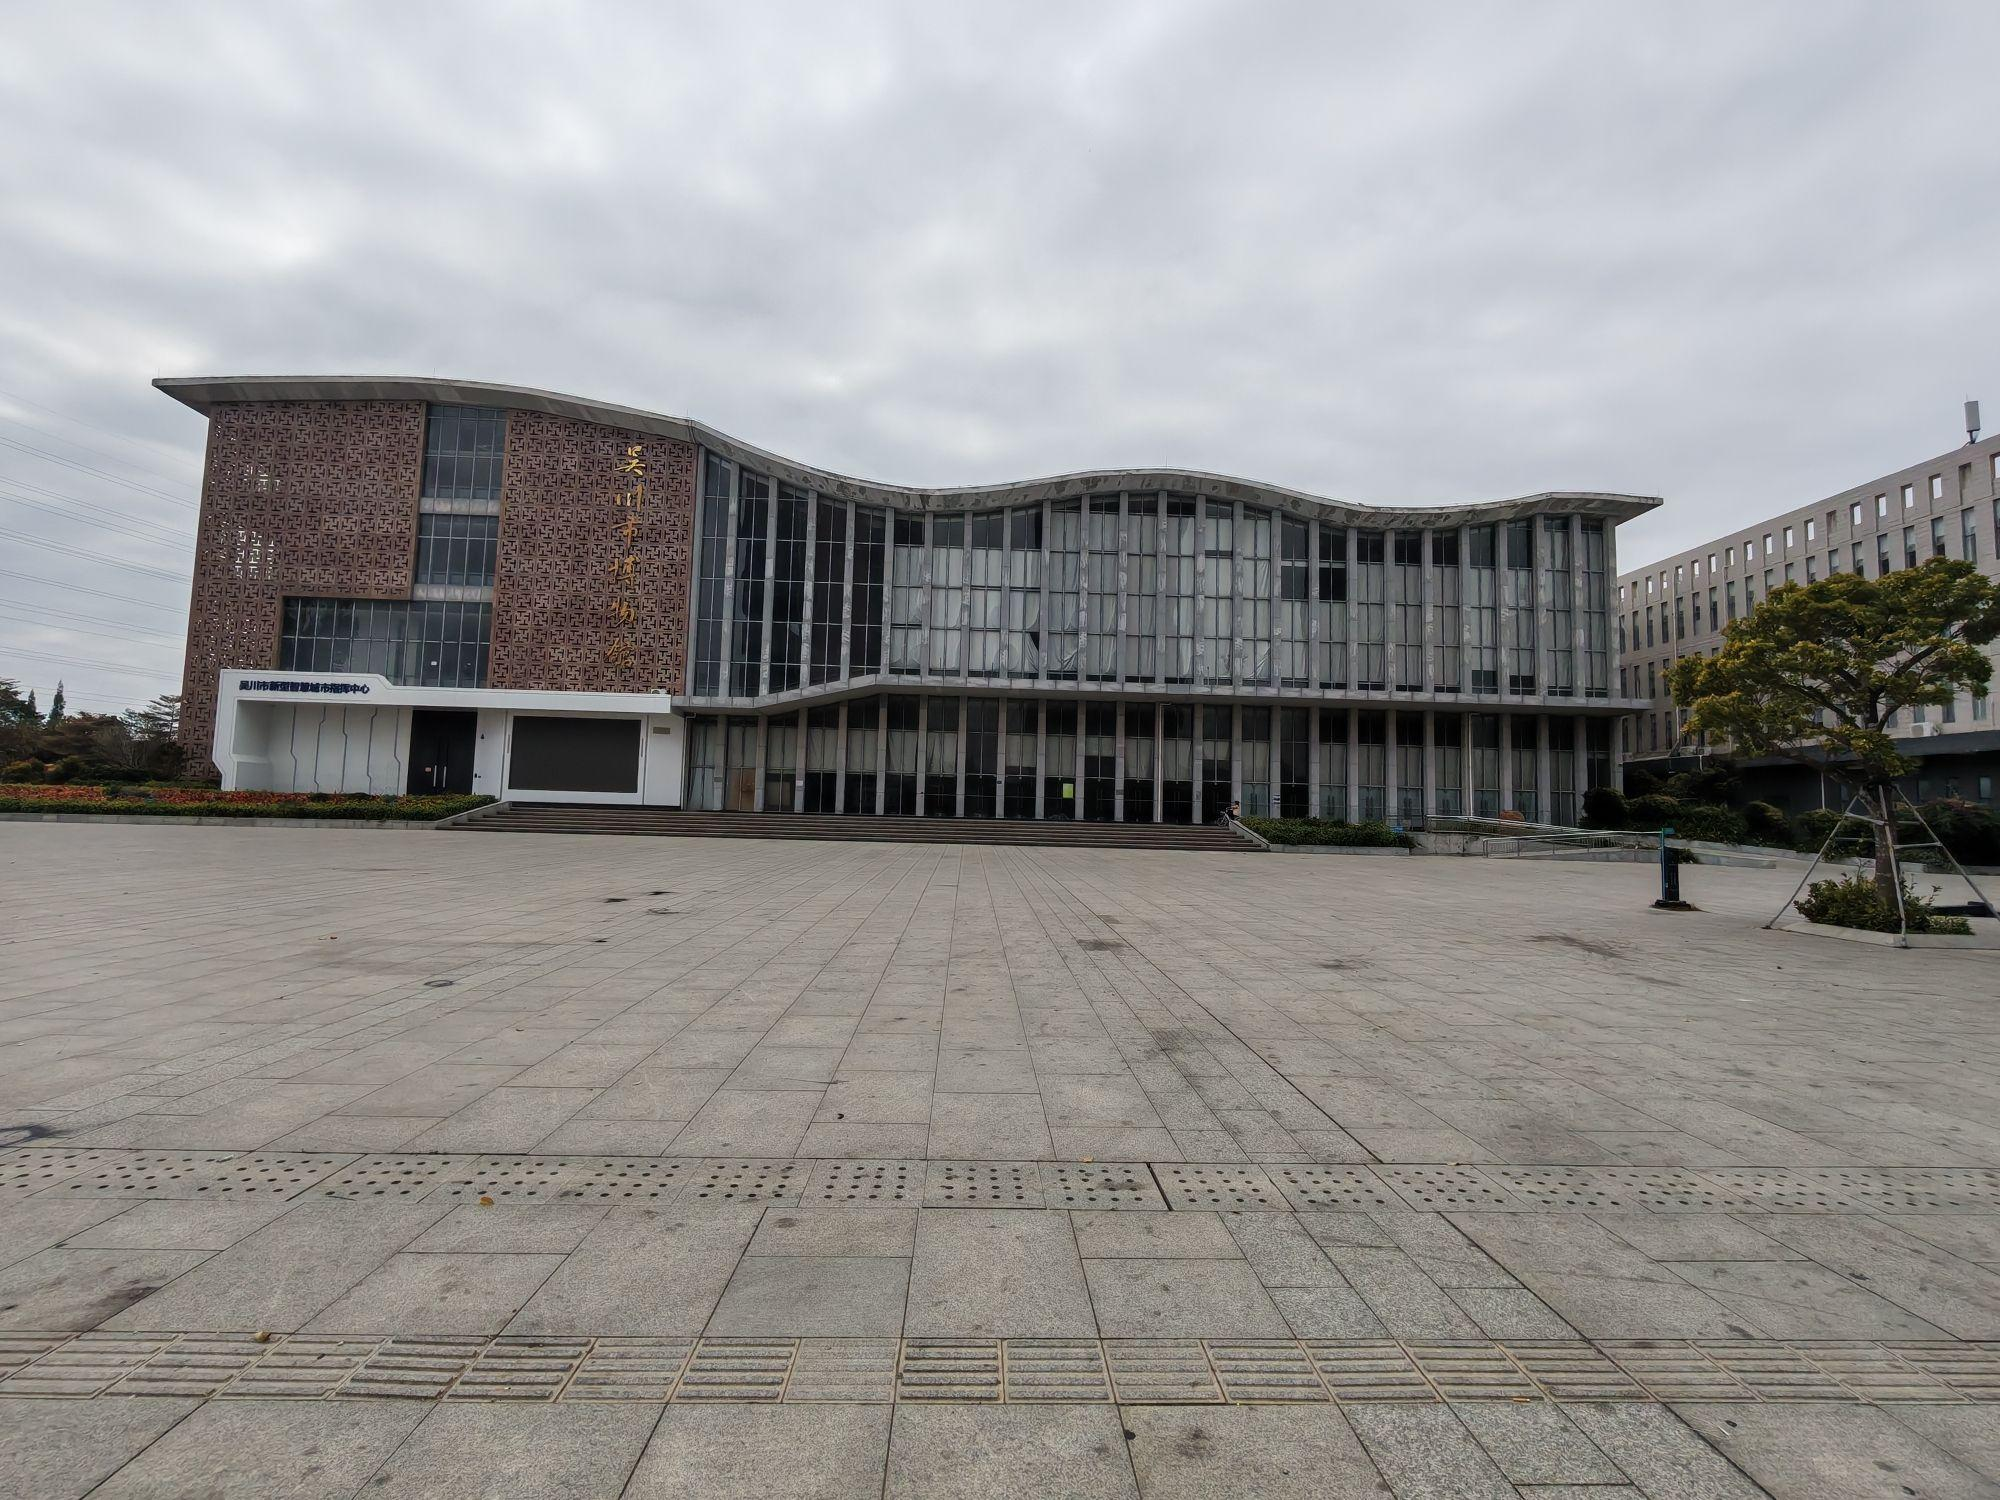
地标名称：吴川市博物馆
所在城市：湛江市·吴川市